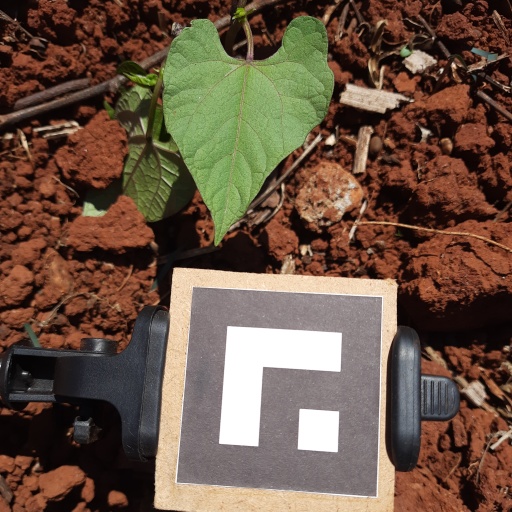
Observations: flat surface, no eating holes, under sunlight